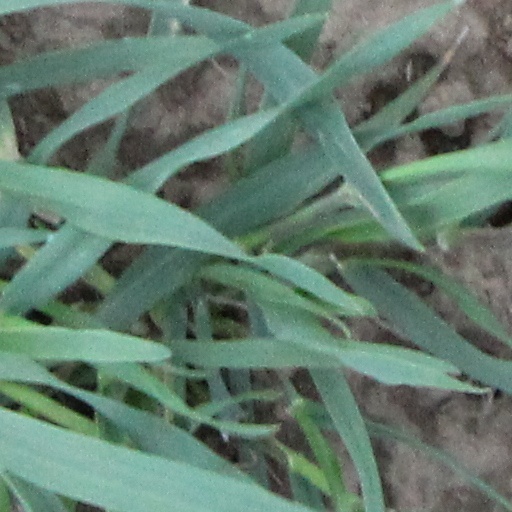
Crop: wheat